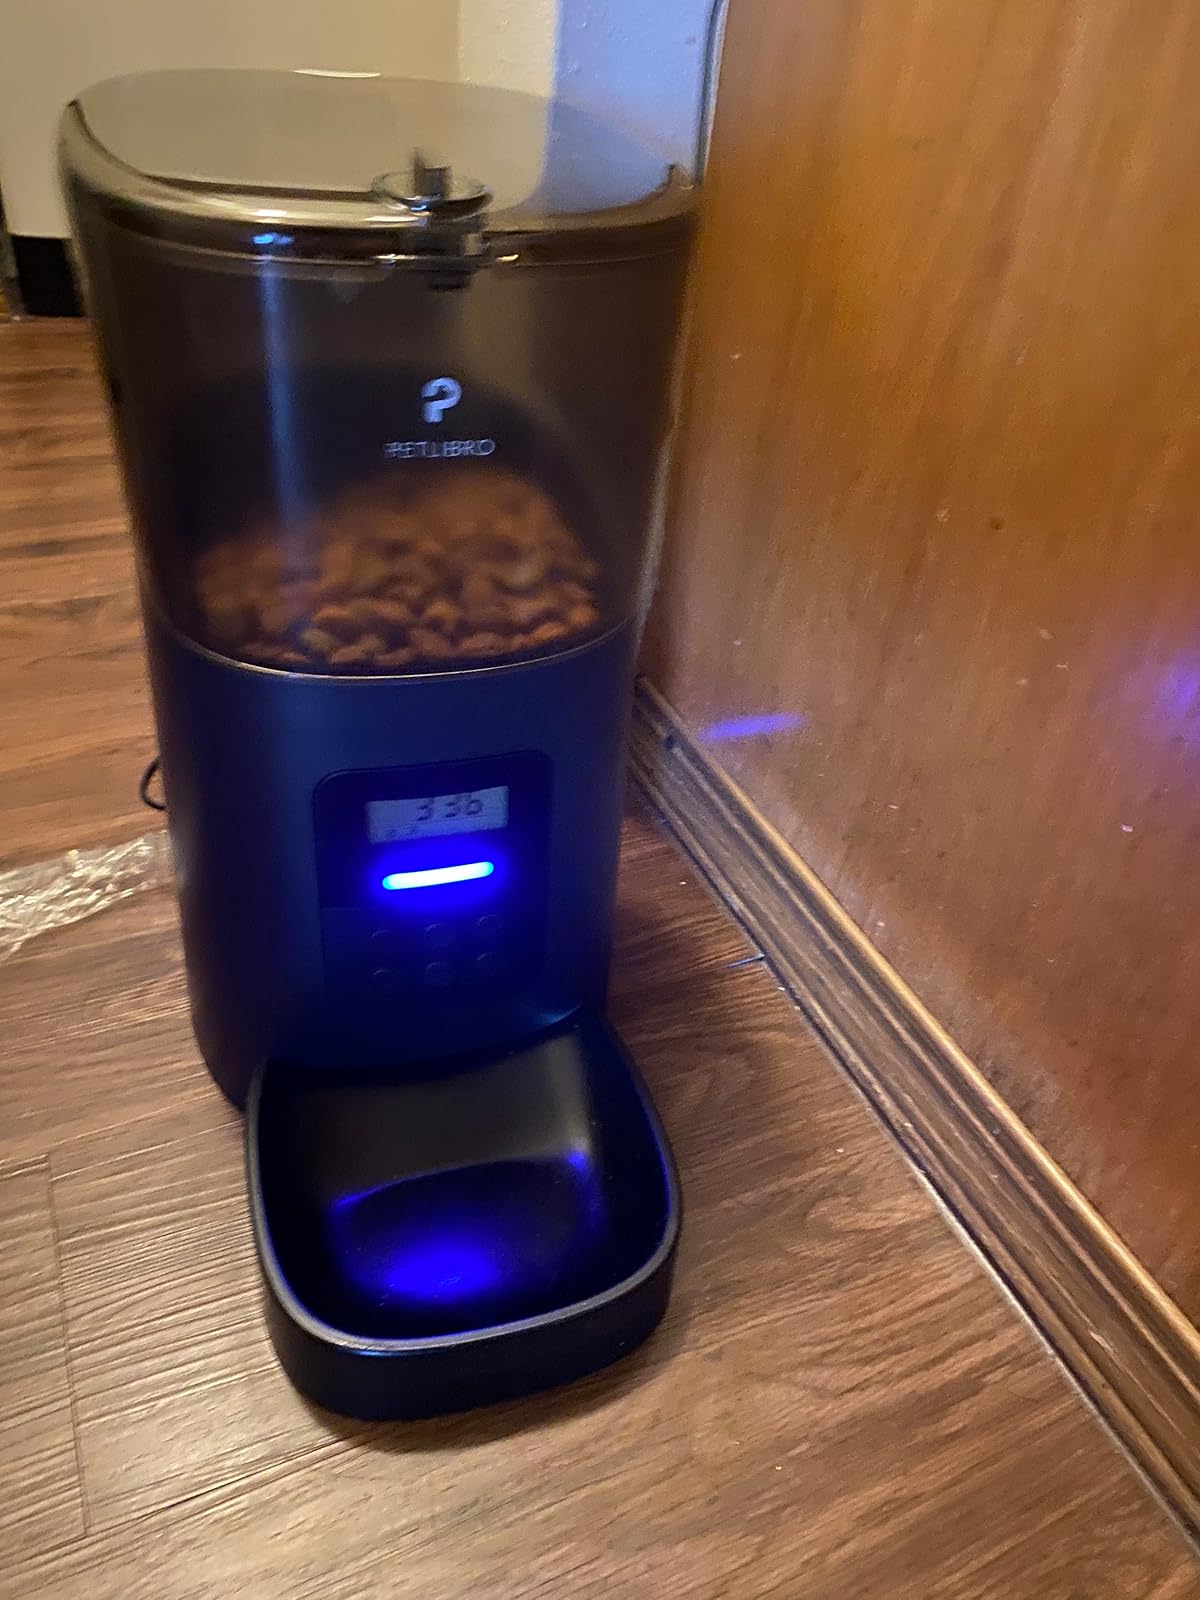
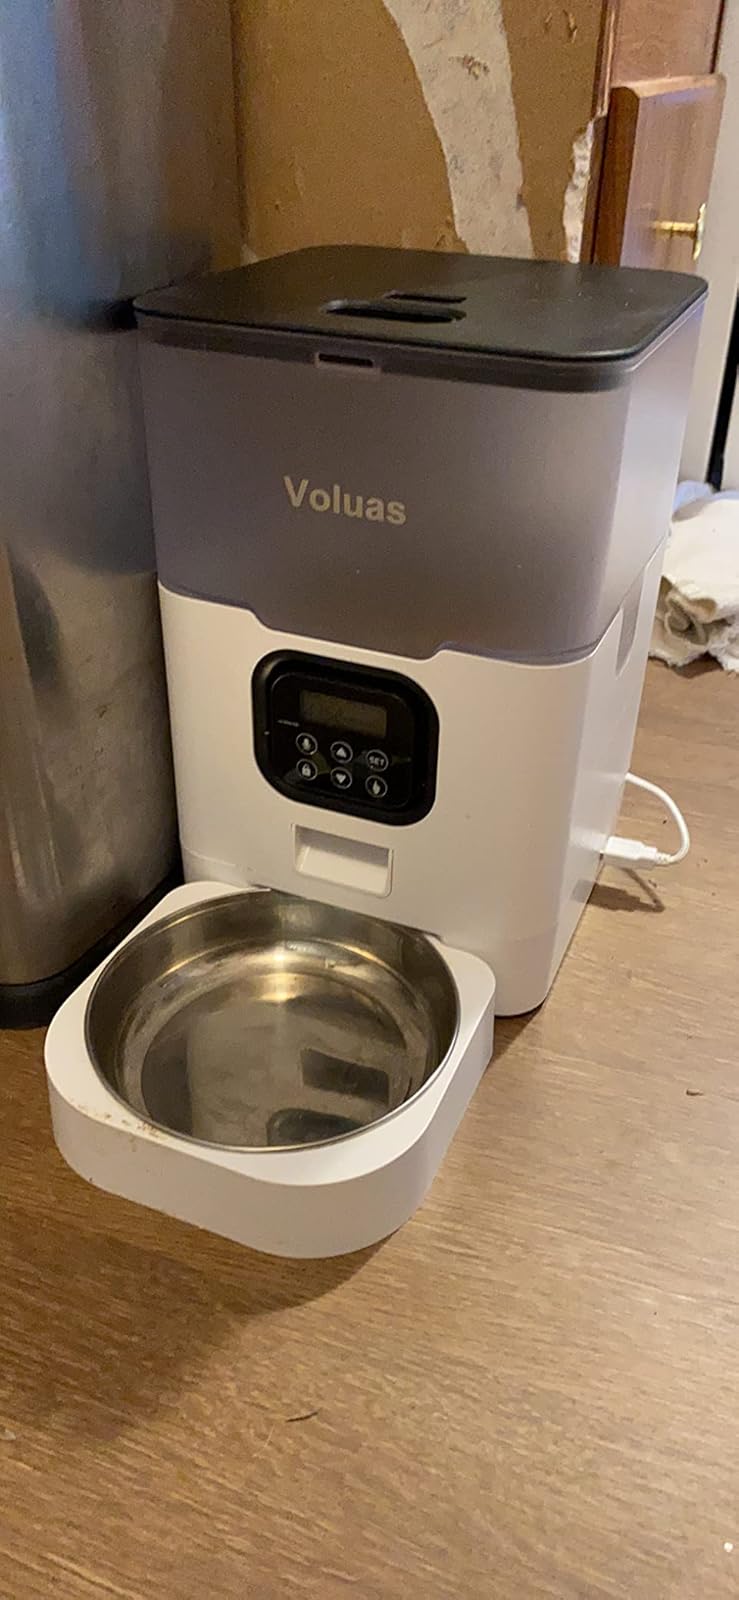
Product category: items_feeder
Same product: no